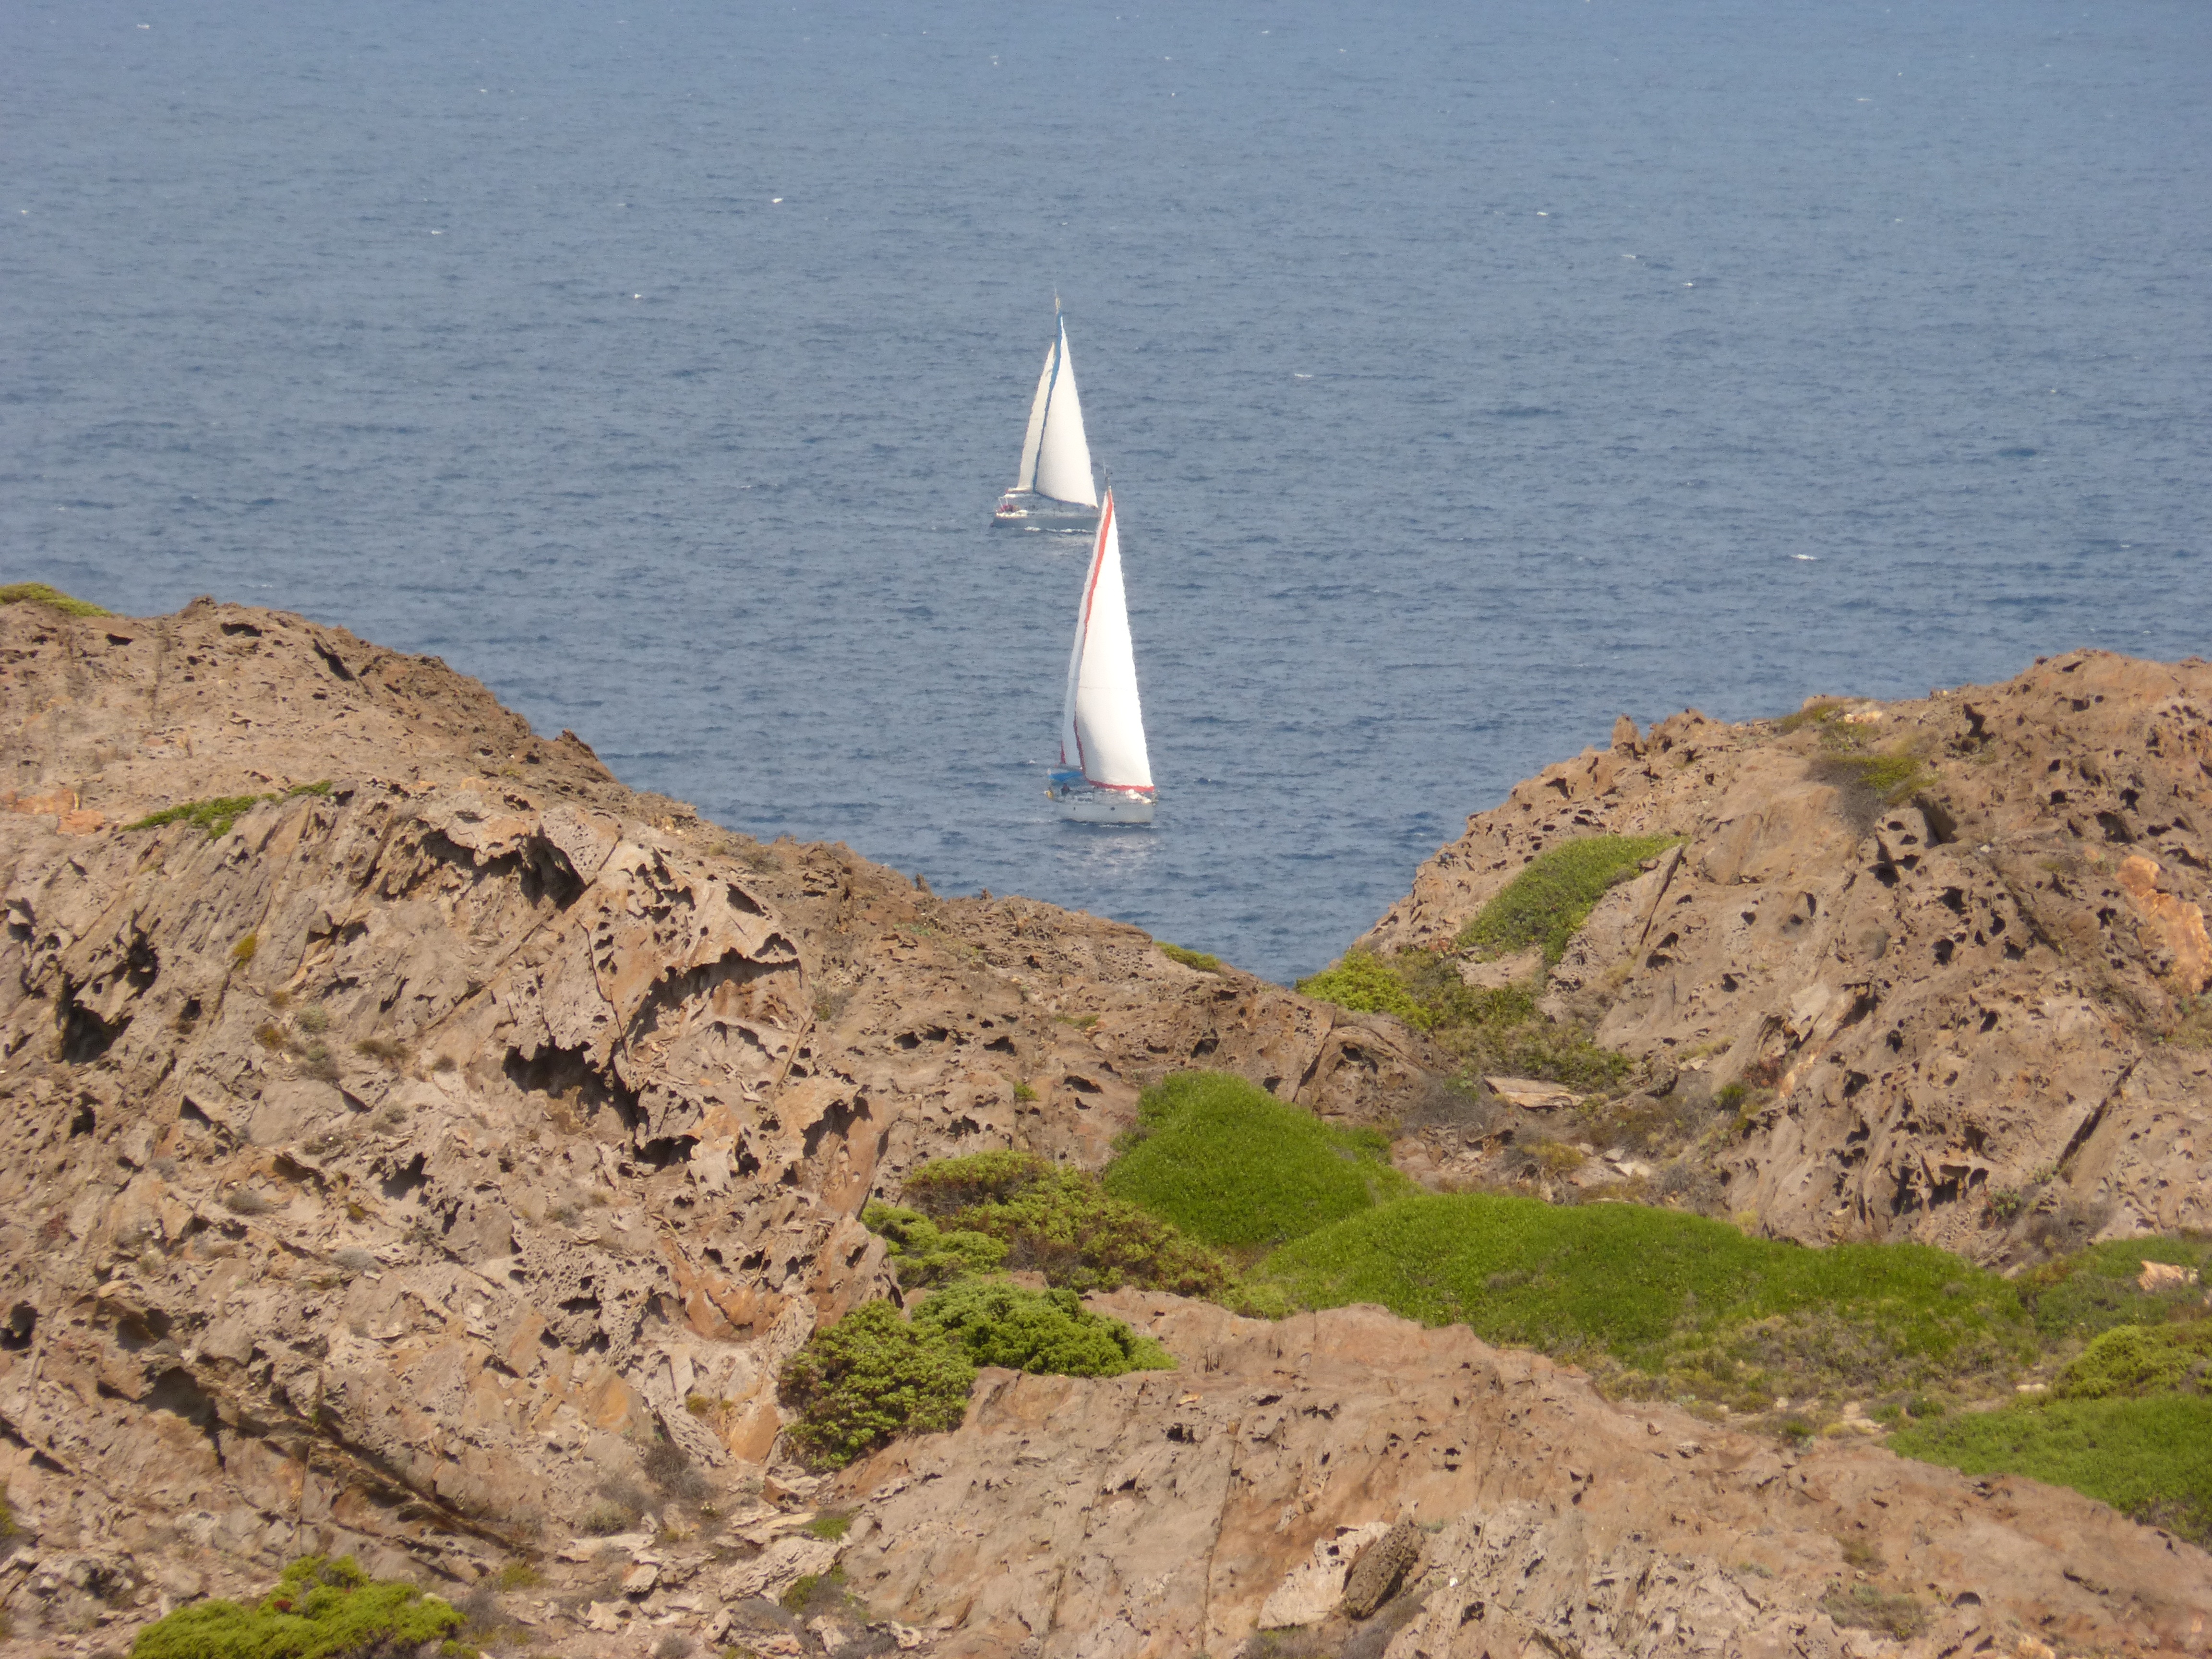
sea, coast, rock, cliff, tower, bay, terrain, rocks, geology, sailboats, cape, cap de creus